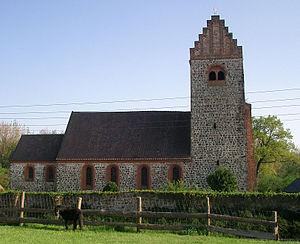
Kuhfelde est une commune allemande située dans l'arrondissement d'Altmark-Salzwedel et l'état de Saxe-Anhalt. La commune appartient à la communauté d'administration de Beetzendorf-Diesdorf.